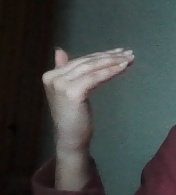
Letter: khaa